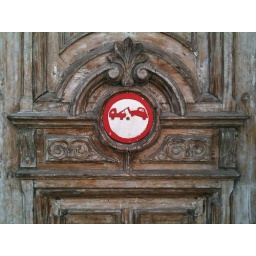
no parking sign on a door in the lange nieuwstraat in Antwerp, BE